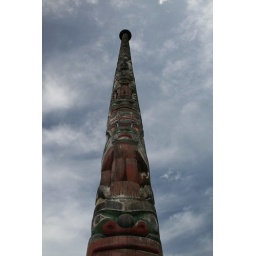
Totem pole in the clouds